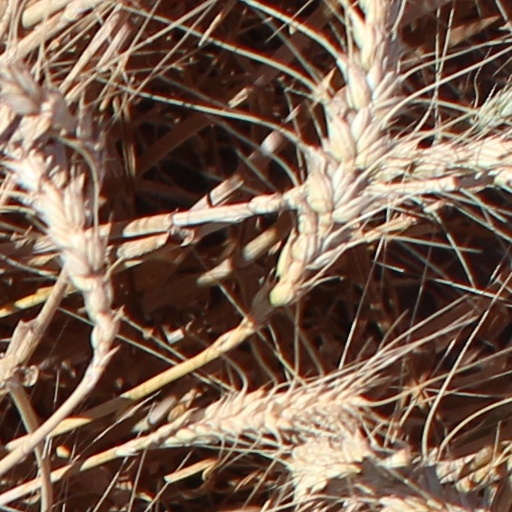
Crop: wheat